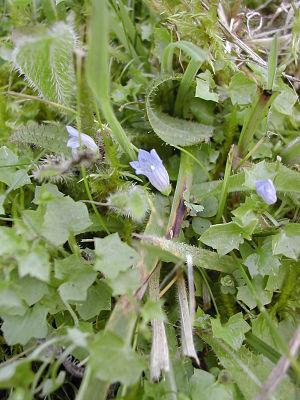
Masléon est une commune française située dans le département de la Haute-Vienne, en région Nouvelle-Aquitaine.